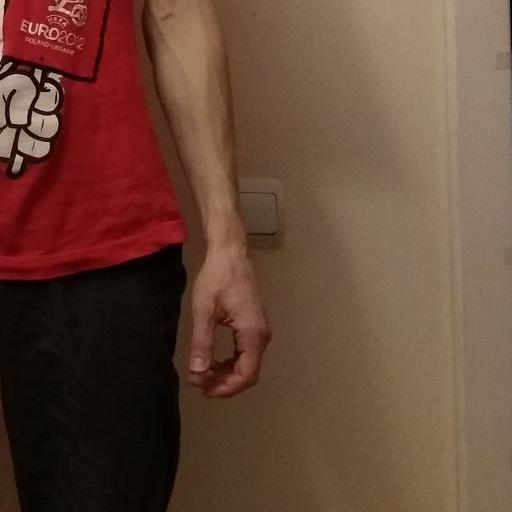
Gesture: no_gesture